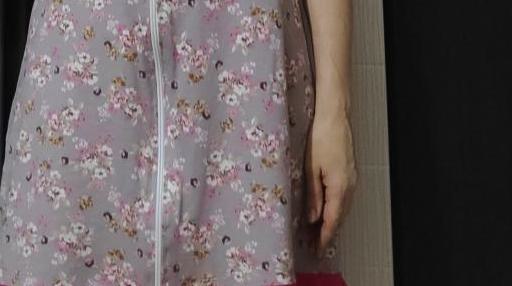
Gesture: no_gesture